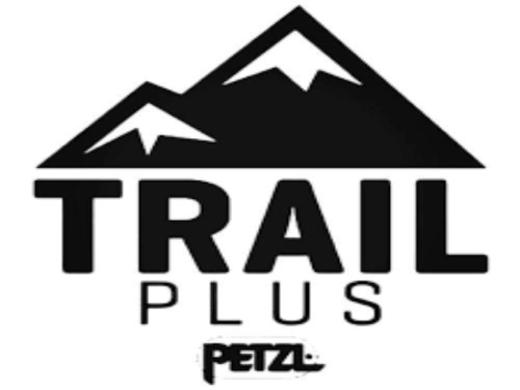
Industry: Clothes